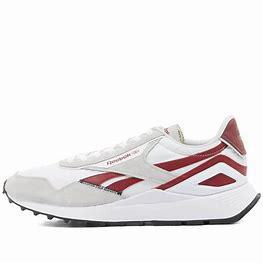
Brand: Reebok
Model: Cl Legacy